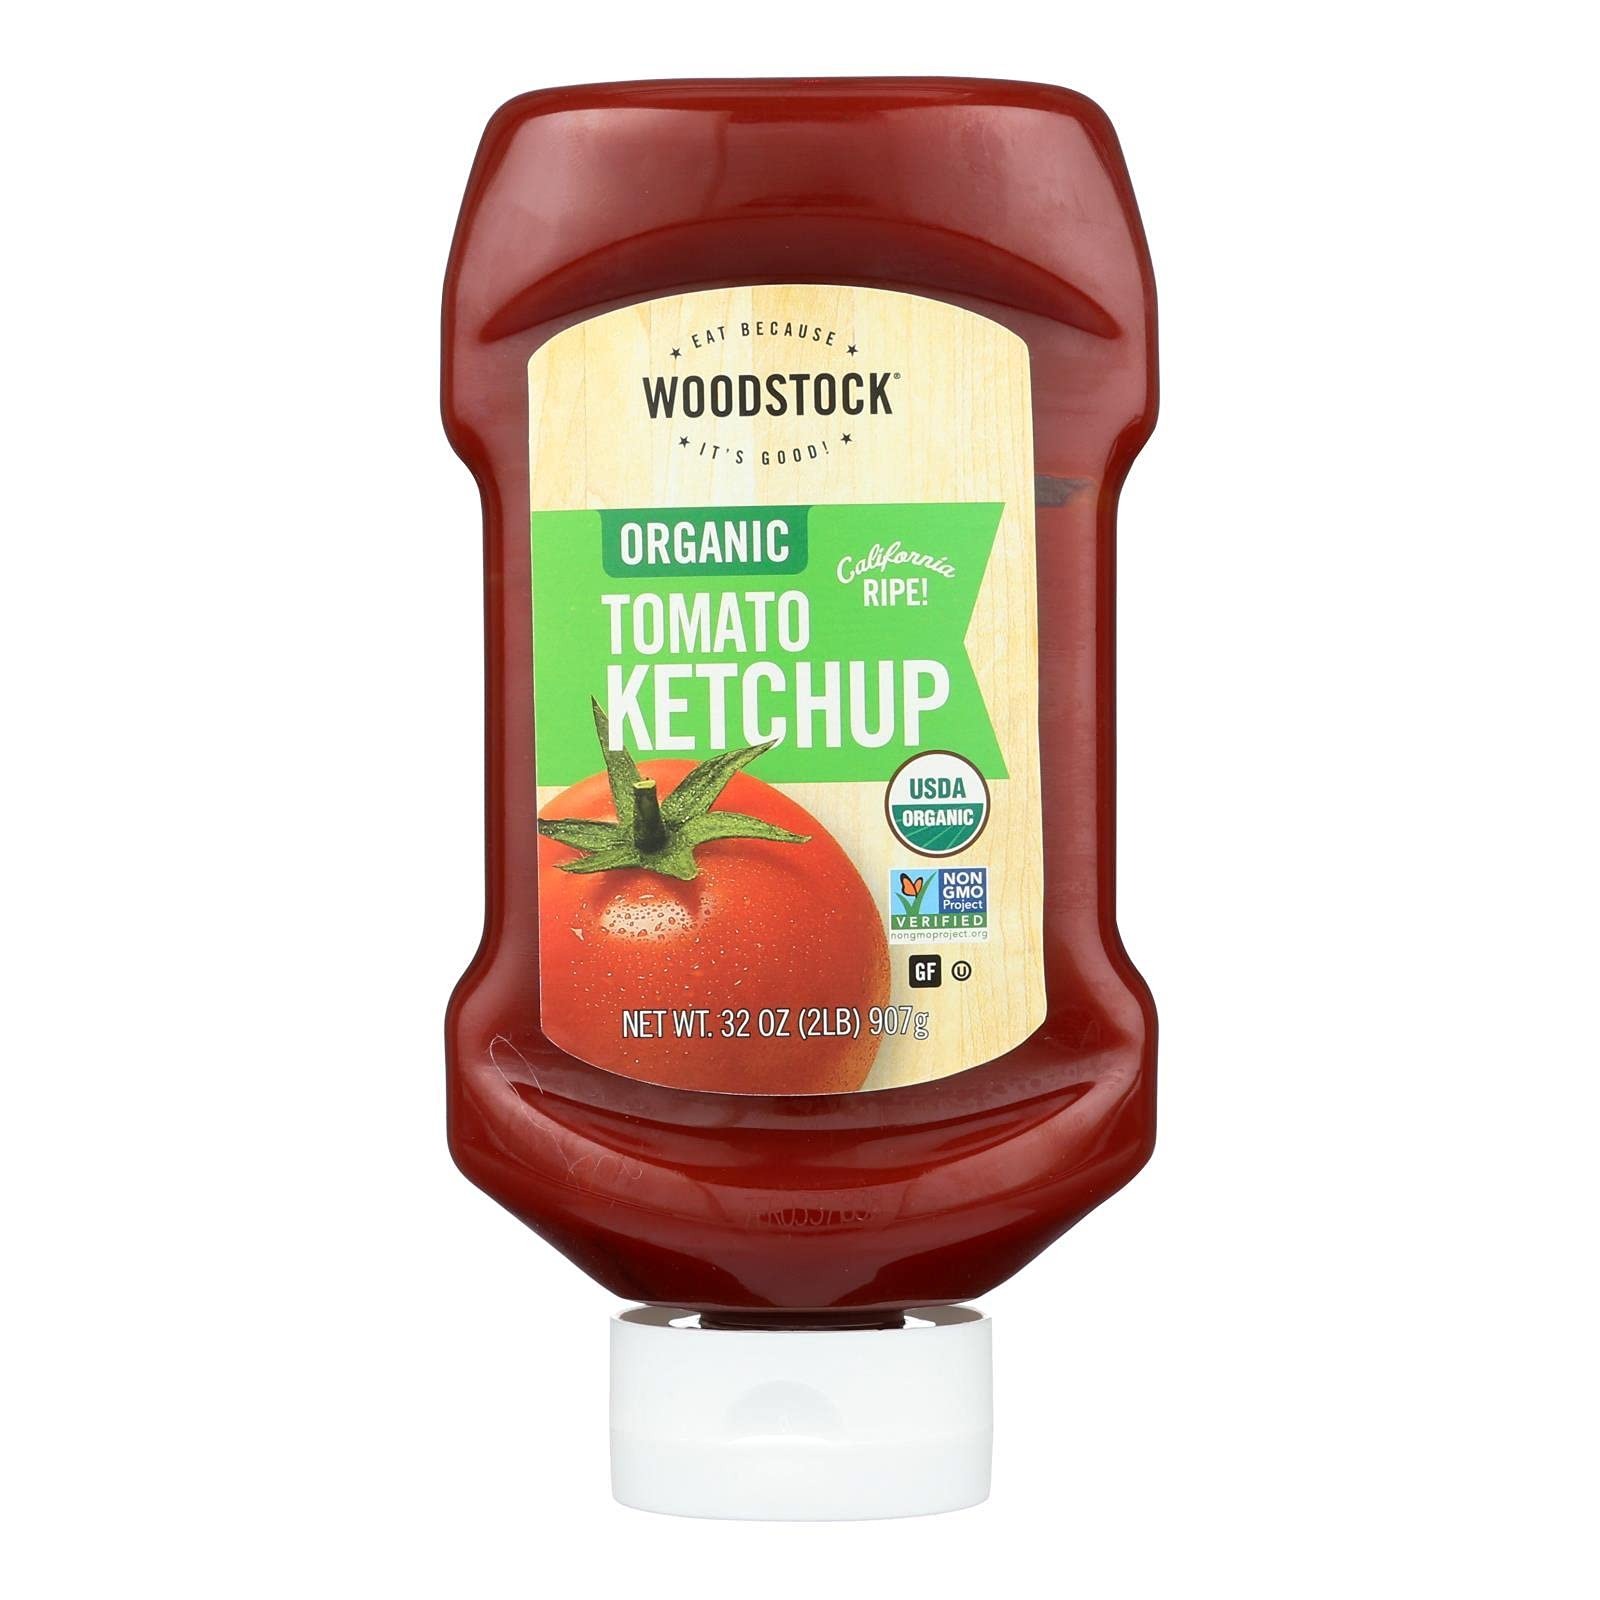
Item Name: Woodstock Farms - Organic Tomato Ketchup - 32 oz.
Bullet Point 1: BPA-Free
Bullet Point 2: Non-GMO Verified
Bullet Point 3: Vegan
Bullet Point 4: Certified USDA Organic
Bullet Point 5: Gluten Free
Product Description: Woodstock Farms Organic Tomato Ketchup is full of vine-ripened organic goodness. Woodstock Farms Organic Tomato Ketchup is gluten free and low in sodium.
Value: 32.0
Unit: Fl Oz

Price: 4.89